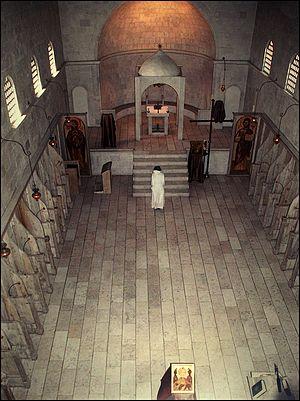
La Famille monastique de Bethléem, de l'Assomption de la Vierge et de saint Bruno est une congrégation religieuse contemplative et monastique de droit pontifical. Elle a été fondée et a pris un grand essor dans les années 1970-1990 et correspond aux nouvelles communautés catholiques. Elle a d'abord été fondée comme une congrégation féminine, les Sœurs de Bethléem. Sa branche féminine est gouvernée par une prieure générale, actuellement sœur Emmanuel, et son conseil. Sa branche masculine est gouvernée par un prieur général, actuellement frère Jean-Baptiste, et son conseil.
Beit Jamal est un village situé dans les collines de Judée, près de la limite sud de la ville de Bet Shemesh, où vit une communauté catholique de la congrégation des Salésiens souvent désignée par le même nom.